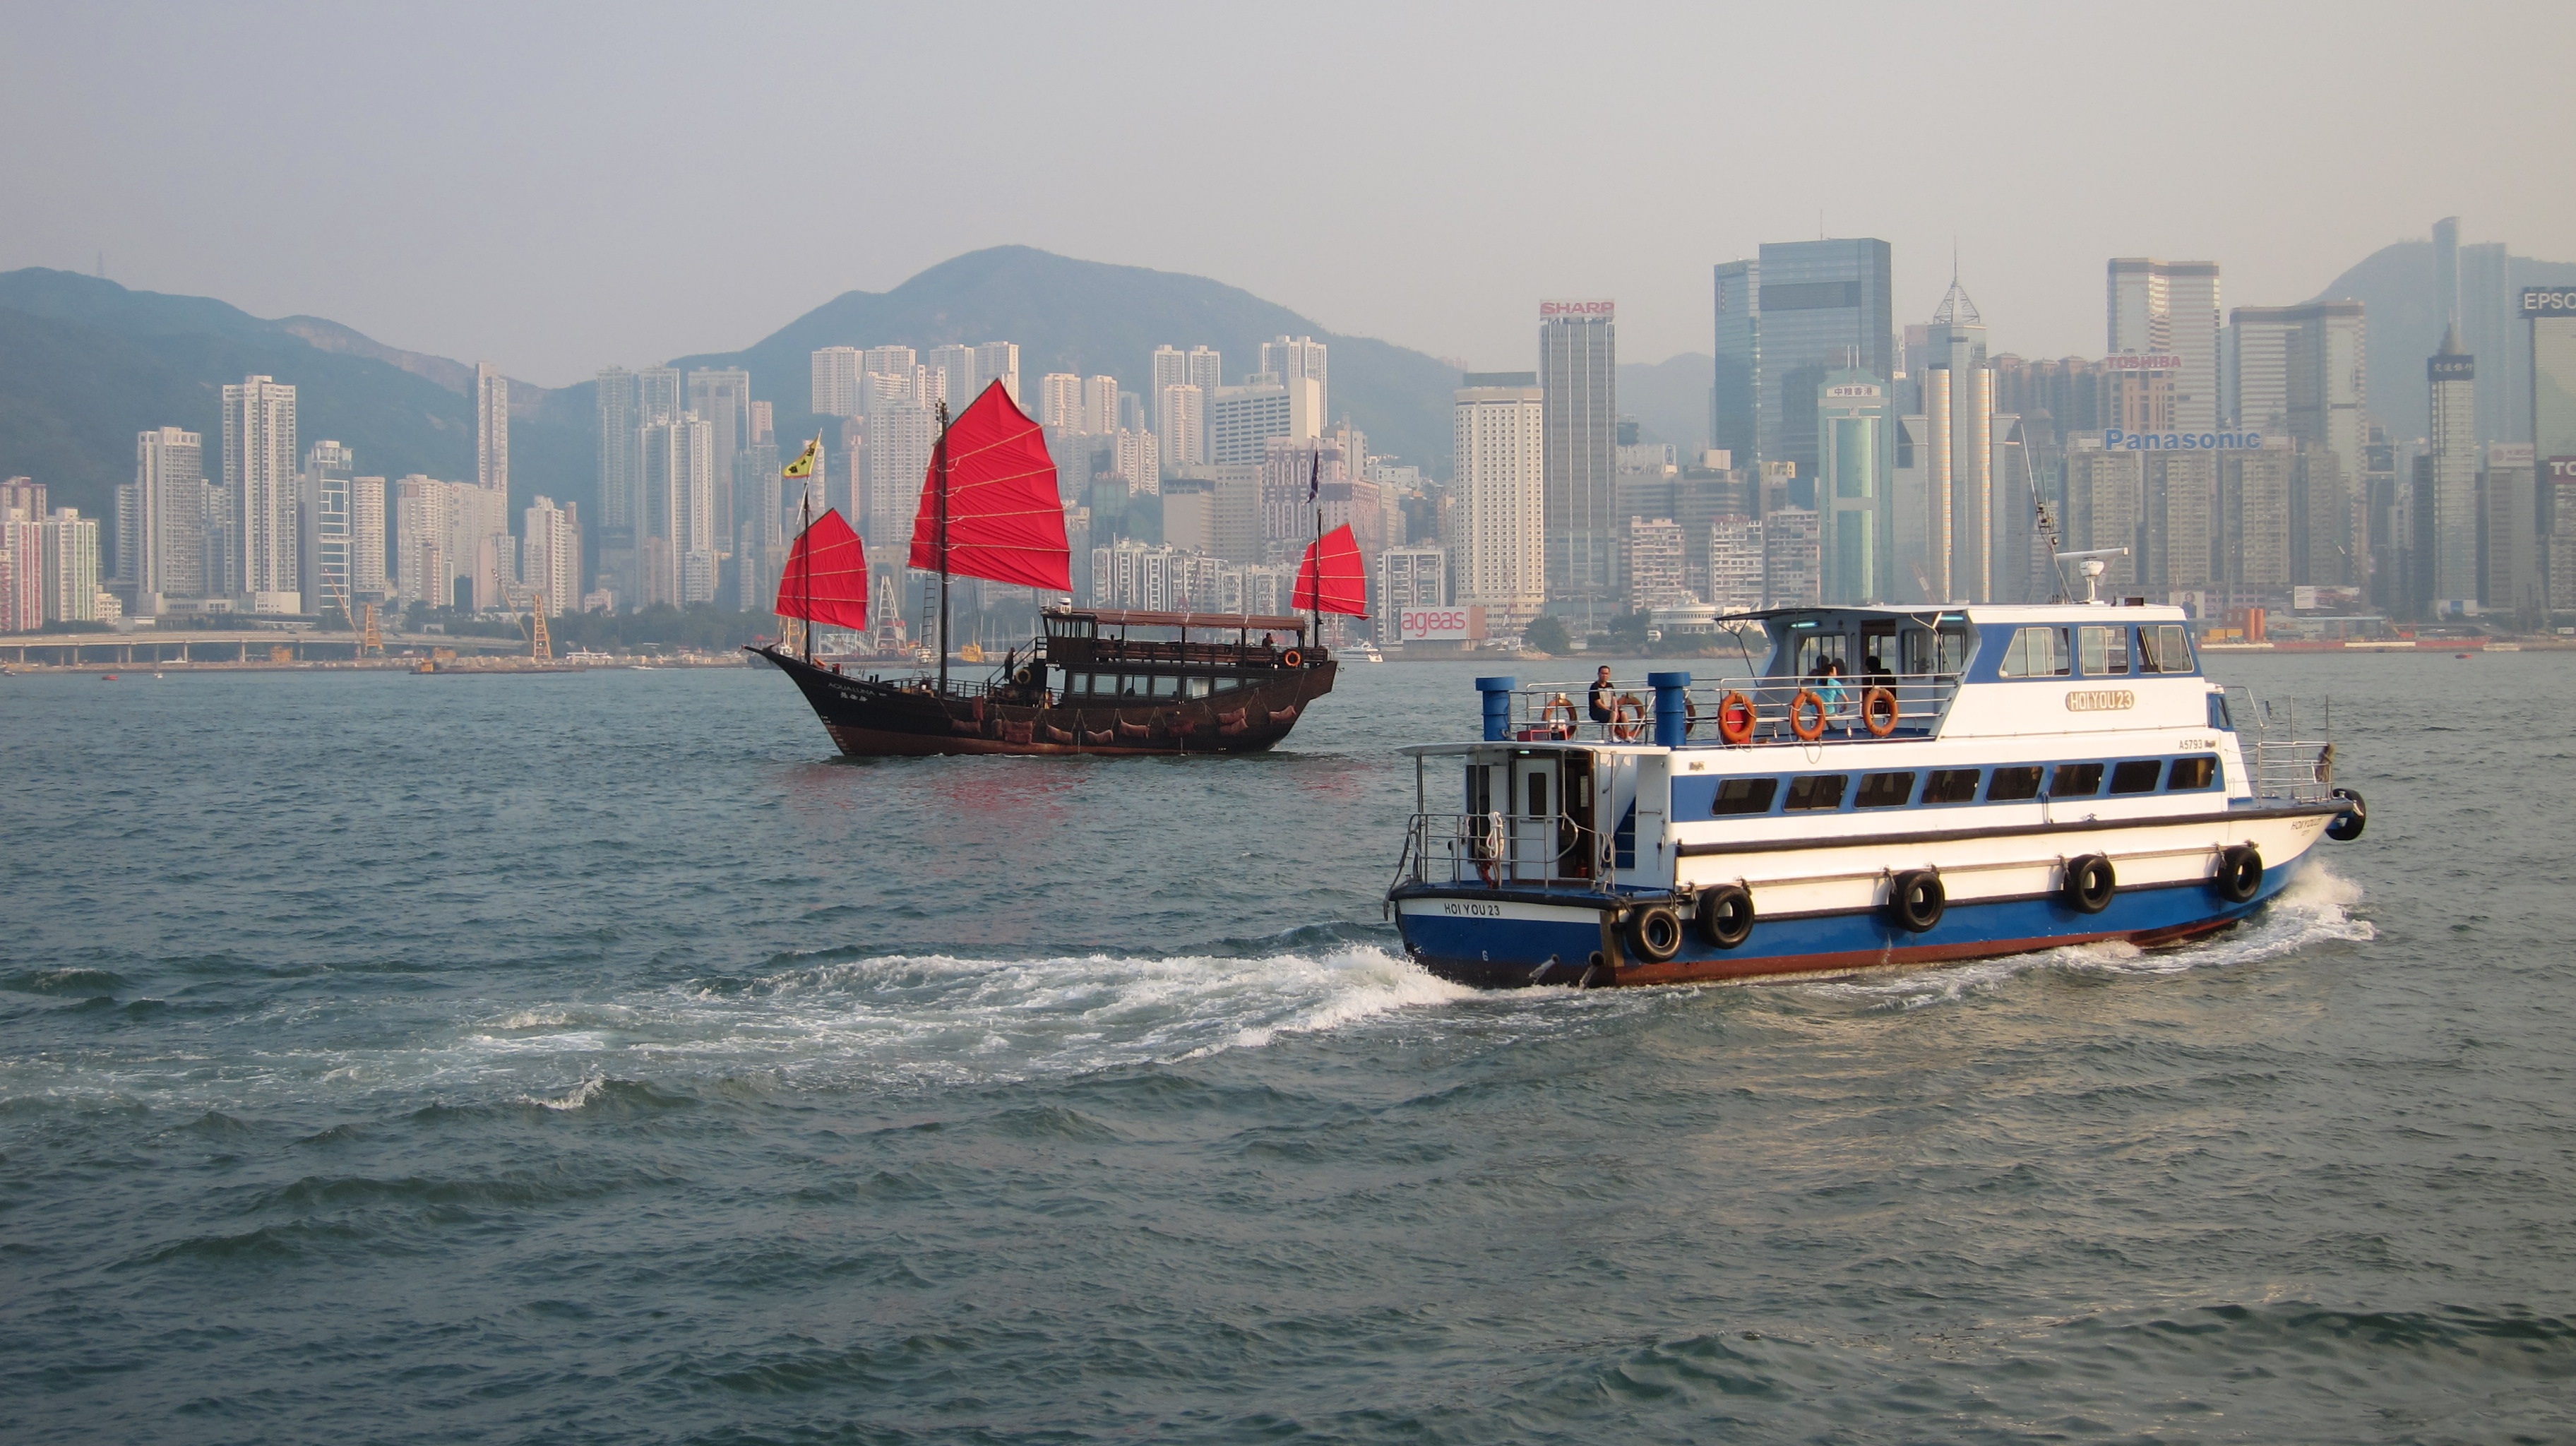
sea, coast, boat, ship, vehicle, bay, harbor, sailboat, cargo ship, hong kong, ferry, watercraft, passenger ship, riverview, freight transport